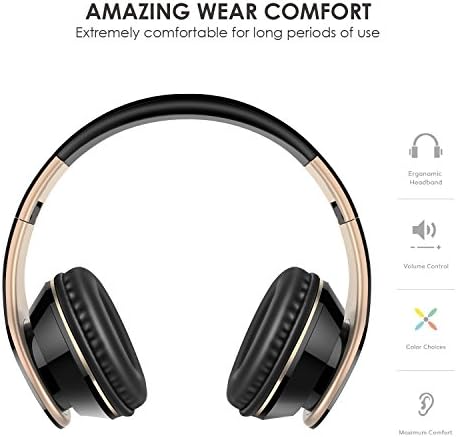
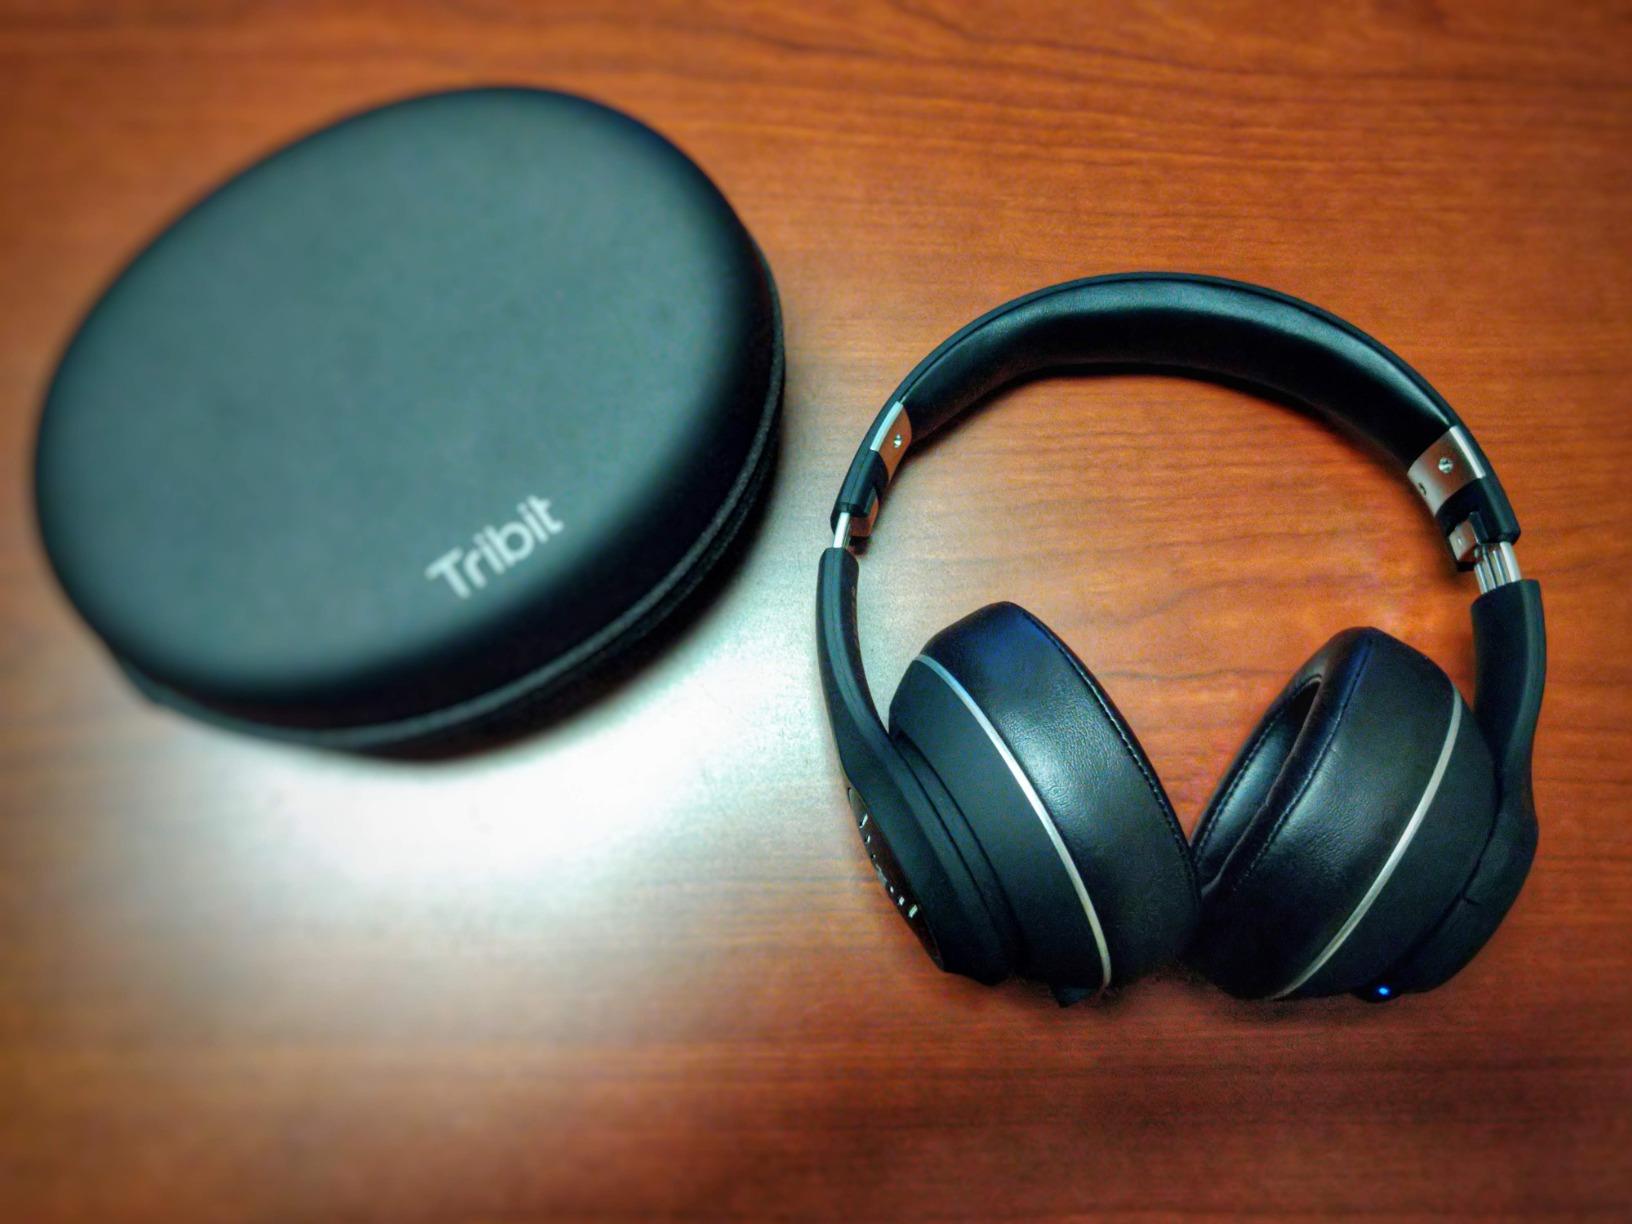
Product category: headphones
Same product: no